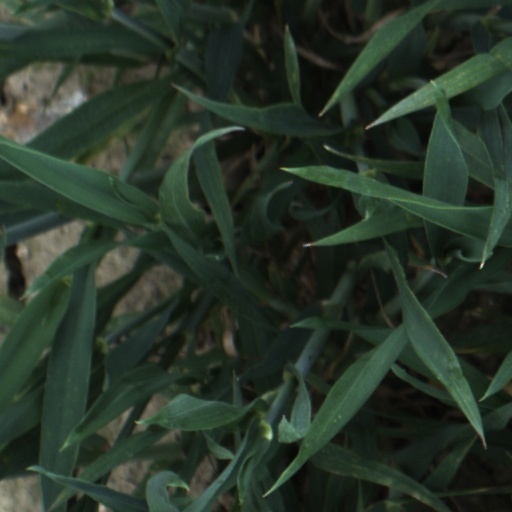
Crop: wheat